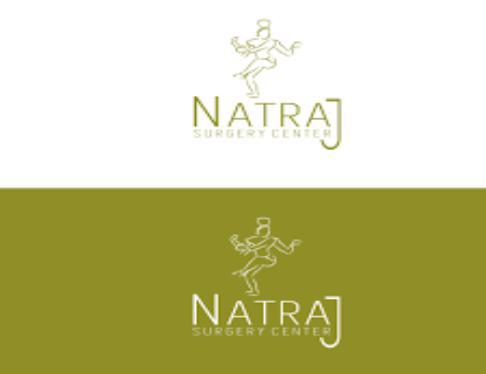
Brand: nataraj
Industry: Transportation